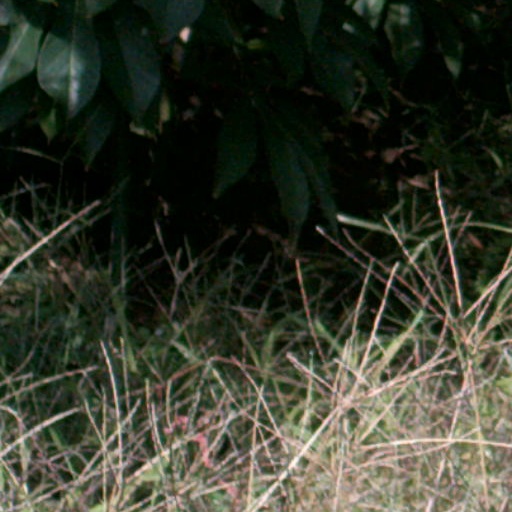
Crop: cassava